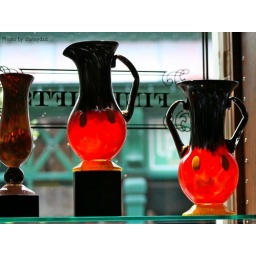
Hand blown glass vases. Found in a window Main St., Magic Kingdom.